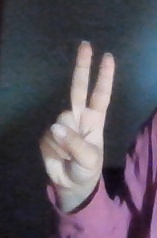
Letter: taa